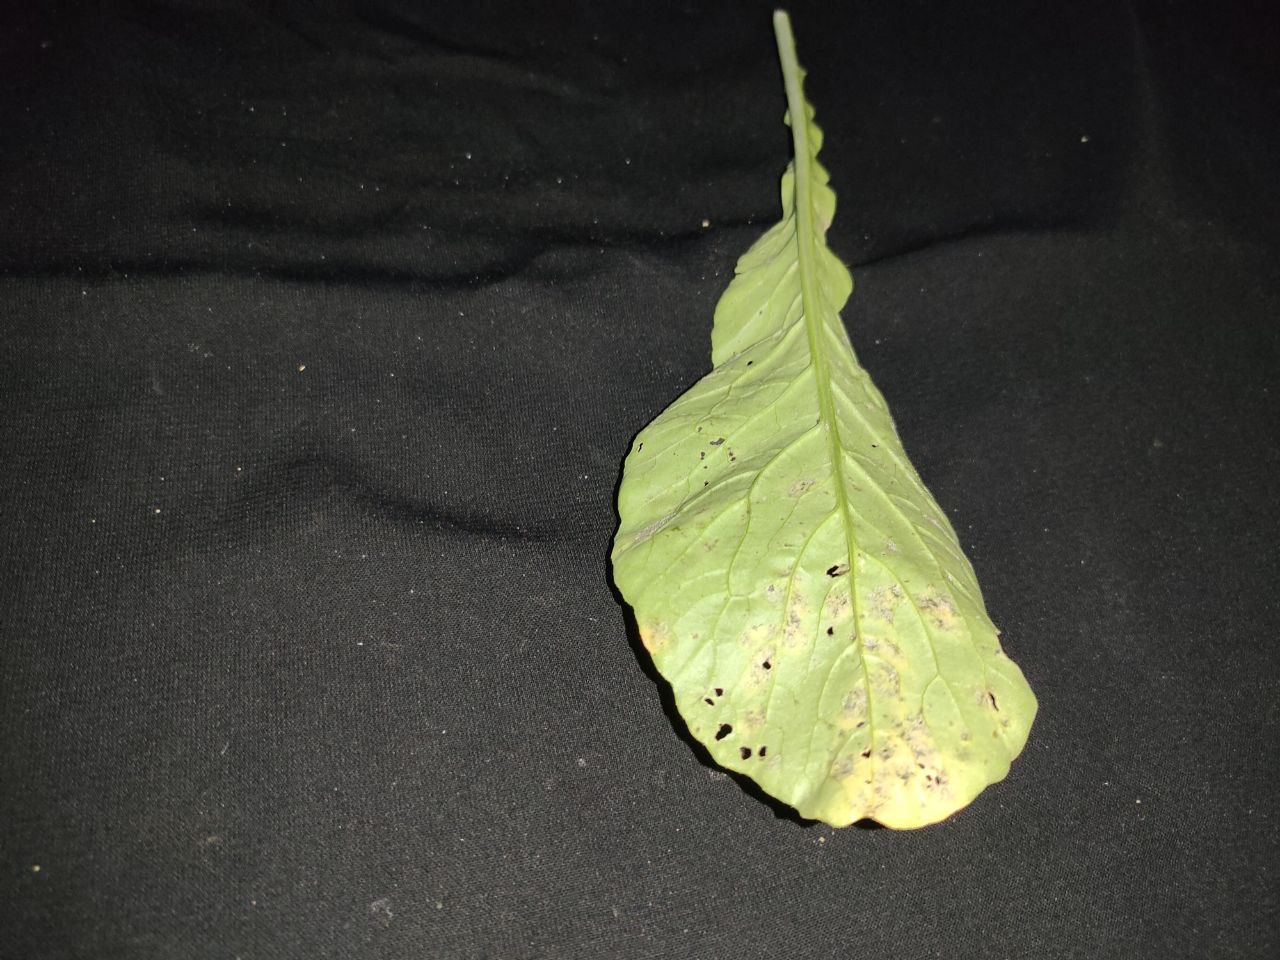
Label: Downey mildew